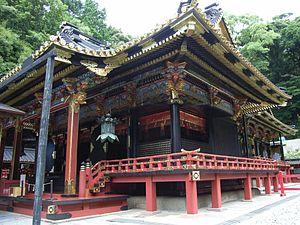
Le nombre de sanctuaires shinto au Japon est estimé aujourd'hui à plus de 150 000. Les sanctuaires à structure unique sont les plus communs. Les bâtiments des sanctuaires peuvent également compter des oratoires, des salles de purification, des salles d'offrandes appelées heiden, une salle de danse, des lanternes de pierre ou de fer, des murs ou des clôtures, des toriis et autres édifices. Le terme « trésor national » est utilisé au Japon pour désigner les biens culturels importants les plus précieux depuis 1897.
Kunōzan Tōshō-gū est un sanctuaire shinto dans l'arrondissement Suruga-ku de la ville de Shizuoka, préfecture de Shizuoka au Japon. C'est le lieu de sépulture initial du premier shōgun du shogunat Tokugawa, Tokugawa Ieyasu, et donc le plus ancien sanctuaire tōshō-gū du pays. Le principal festival du sanctuaire est célébré chaque année le 17 avril, bien que son festival de printemps à partir du 17-18 février soit un événement plus important.